Old Believers

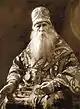
Metropolitan Meletii of the Russian Old-Rite Church, 1929.

While Old Belief is highly diverse, all its branches are defined above all else by the rejection of the liturgical and ritual reforms, enacted in the Russian Orthodox Church between 1652 and 1657, and by strict adherence to the Russian rite and traditions which preceded them. Instituted by Patriarch Nikon, the reforms were intended to eliminate all differences between the Russian use and that of the Greek Orthodox Churches: wherever a certain detail in local custom was found to diverge, it was corrected to resemble the parallel Greek one. The reform was not concerned with theology, and in this respect, there is no real difference between the Old Believers and the official Orthodox Church. It did touch upon numerous matters of form, totaling hundreds of pages in details.